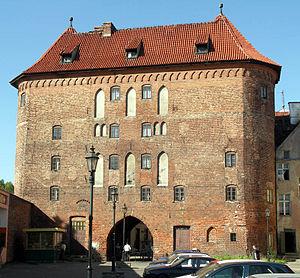
Lidzbark Warmiński est une ville polonaise de la voïvodie de Varmie-Mazurie. Elle est la capitale du powiat de Lidzbark. La superficie de la ville est de 14,34 km² et compte 16 284 habitants.